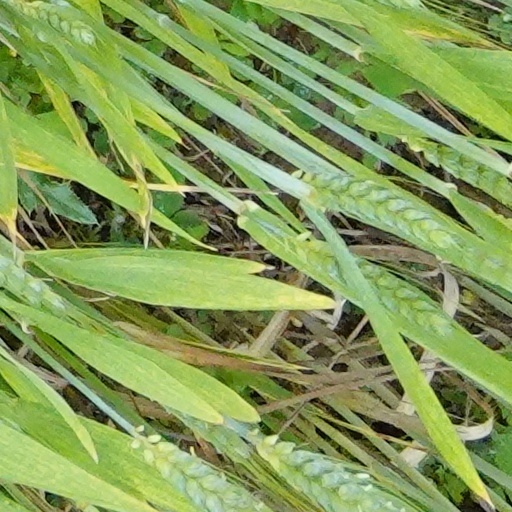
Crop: wheat